Hylaeosaurus

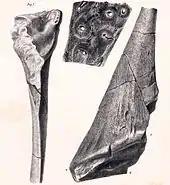
Dermal spine

On 30 November Mantell sent the piece to the Geological Society of London. Shortly afterwards he himself went to London and on 5 December during a meeting of the Society, in which he for the first time personally met Richard Owen, reported on the find to large acclaim. However, he was also informed that a paper he had already prepared, was a third too long. On advice of his friend Charles Lyell, Mantell decided instead of rewriting the paper, to publish an entire book on his fossil finds and dedicate a chapter to "Hylaeosaurus". Within three weeks Mantell composed the volume from earlier notes. On 17 December Henry De la Beche warned him that the changed conventions in nomenclature implied that only he who provided a full species name was recognised as the author: to "Hylaeosaurus" a specific name needed to be added. Mantell on 19 December chose "armatus", Latin for "armed" or "armoured", in reference to the spikes and armour plates. As Mantell himself put it: "there appears every reason to conclude that either its back was armed with a formidable row of spines, constituting a dermal fringe, or that its tail possessed the same appendage". In May 1833 his "The Geology of the South-East of England" appeared, hereby validly naming the type species "Hylaeosaurus armatus". Mantell published a lithograph of his find in "The Geology of the South-East of England"; and another drawing in the fourth edition of "The Wonders of Geology", in 1840.